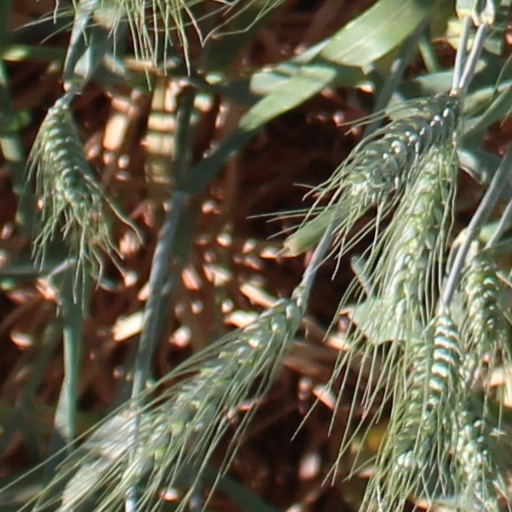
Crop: wheat